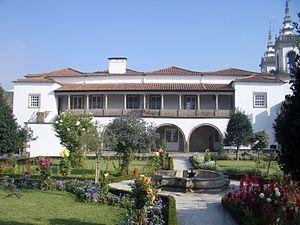
Valença, au nord du Portugal